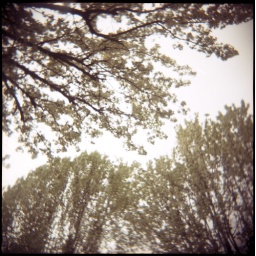
sitting in my car on a san anselmo sidestreet, with flowering trees on both sides of the street overhead...